Assassination of James A. Garfield

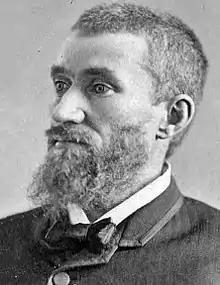
Charles J. Guiteau, Garfield's assassin

Guiteau arrived in Washington, D.C., on March 5, 1881, the day after Garfield's inauguration, still believing that he would be rewarded. He obtained entrance to the White House and saw the President on March 8, 1881, dropping off a copy of his speech as a reminder of the campaign work which he had done on Garfield's behalf. Guiteau spent the next two months roaming around Washington, staying at rooming houses and sneaking away without paying for his meals and lodging. He passed his days loitering in hotel lobbies to read old newspapers and using hotel stationery to write letters to those who he thought could help him obtain an appointment from Garfield. In addition, he spent time shuffling back and forth between the State Department and the White House and approaching various Cabinet members and prominent Republicans to press his claim, all without success. Guiteau was destitute and increasingly slovenly because he was wearing the same clothes every day, and would walk through the cold, snowy city without overcoat, hat, gloves, or boots. On May 13, 1881, he was banned from the White House waiting room. The following day, he encountered Secretary of State James G. Blaine, who told him, "Never speak to me again on the Paris consulship as long as you live."